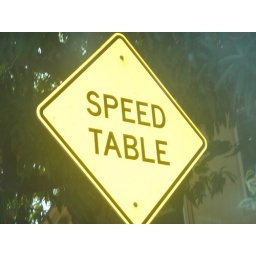
what's in a name, road hump...speed table